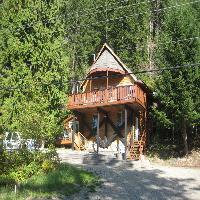
Weather: sun or clear